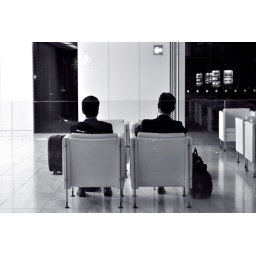
Photo taken at the first floor of a company building in the district of Akasaka. Minato ward, Tokyo, JAPAN.